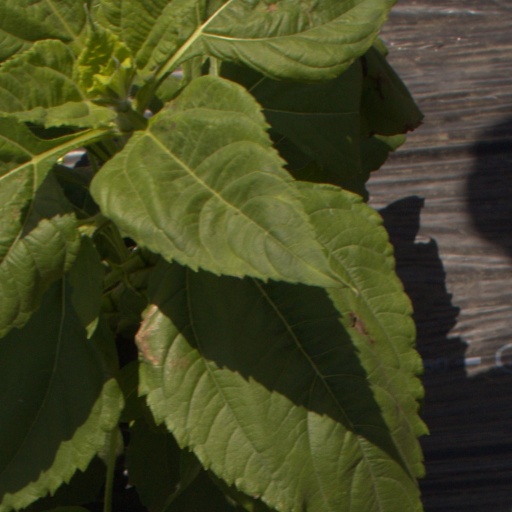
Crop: Jerusalem artichoke